Operation Epsilon

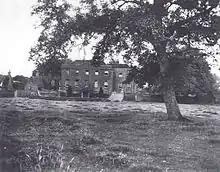
Farm Hall, Godmanchester

Operation Epsilon was the codename of a program in which Allied forces near the end of World War II detained ten German scientists who were thought to have worked on Nazi Germany's nuclear program. The scientists were captured between May 1 and June 30, 1945, as part of the Allied Alsos Mission, mainly as part of its Operation Big sweep through southwestern Germany.